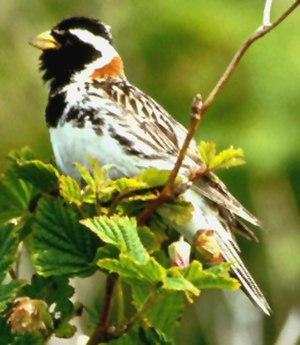
Les Calcariidae sont une famille de passereaux constituée de trois genres et de six espèces. Les espèces de cette famille portent le nom normalisé CINFO de plectrophane.
Calcarius est un genre de passereaux de la famille des Calcariidae. Les espèces de ce genre étaient auparavant appelées bruants mais sont désormais des plectrophanes.